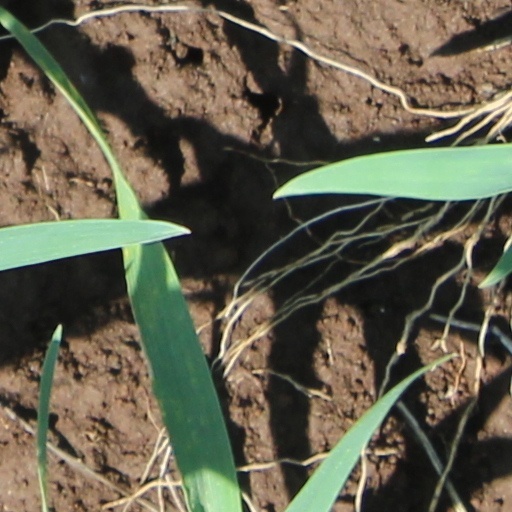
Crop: wheat